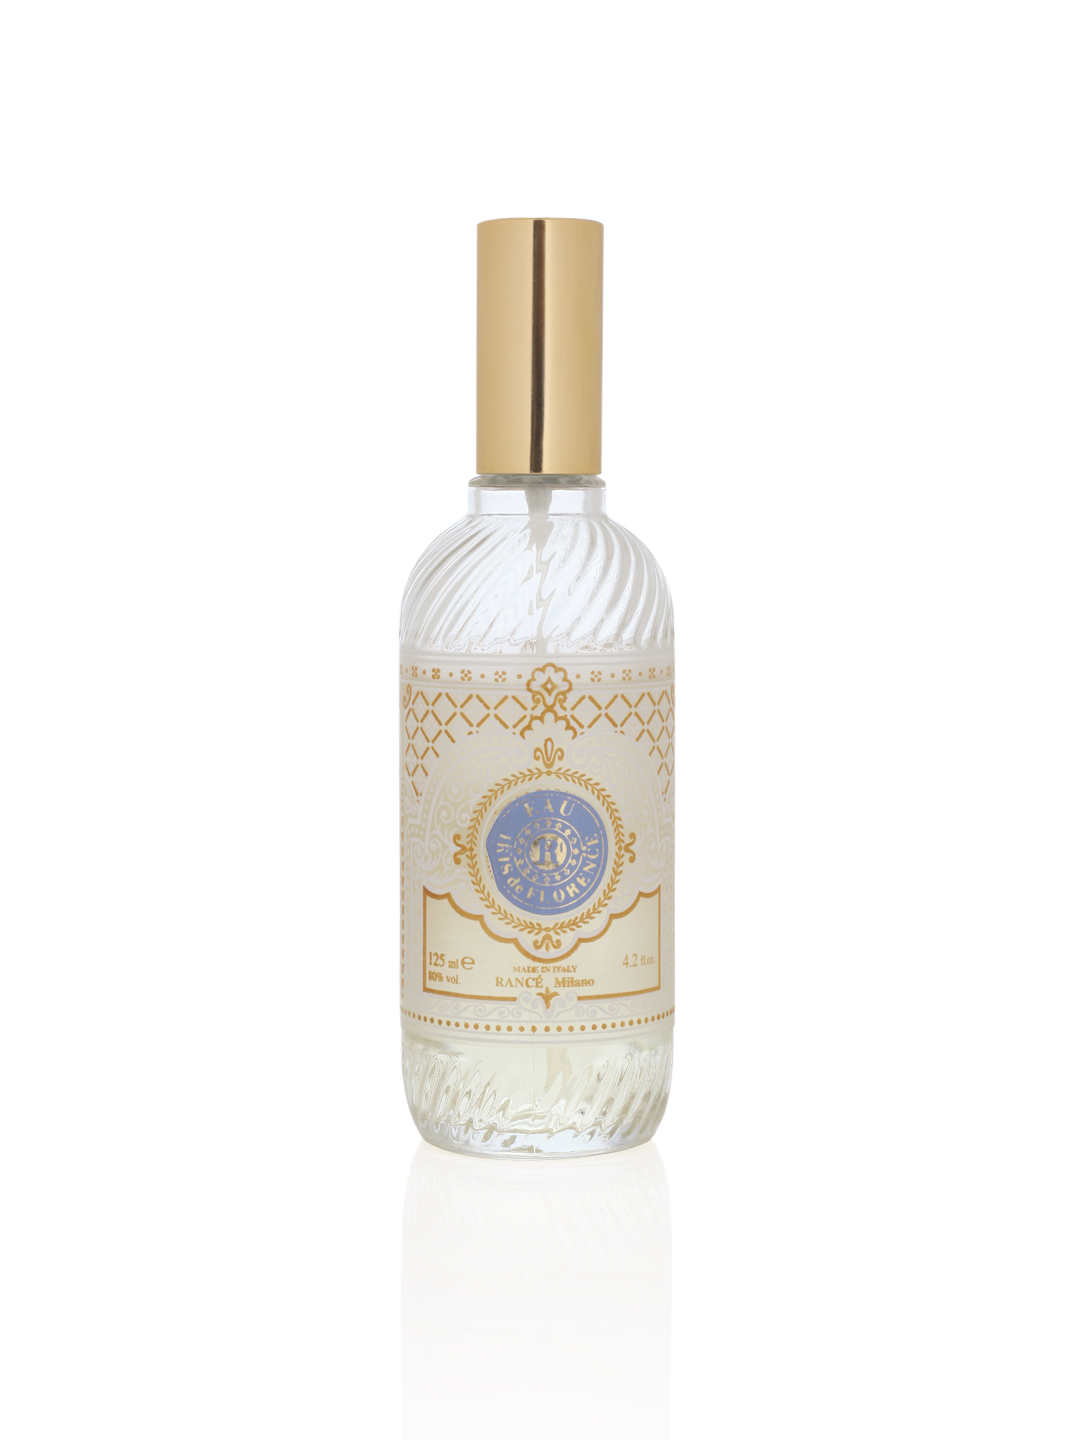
RNC Unisex Iris de Florence Perfume
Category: Personal Care / Fragrance / Perfume and Body Mist
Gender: Unisex
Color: Gold
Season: Spring 2017
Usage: Casual